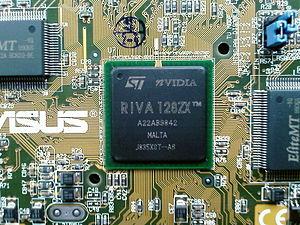
Nvidia Corporation est une entreprise américaine spécialisée dans la conception de processeurs graphiques, de cartes graphiques et de puces graphiques pour PC et consoles de jeux. Son siège est à Santa Clara en Californie aux États-Unis.